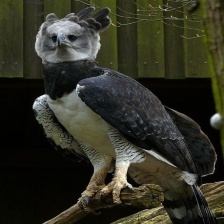
Species: HARPY EAGLE
Scientific name: HARPIA HARPYJA